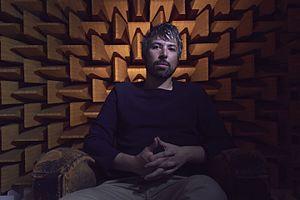
Gurwann Tran Van Gie sur le tournage d'EXPERIENCE INTEGRE
Gurwann Tran Van Gie est un artiste, comédien, hypnologue, scénariste et réalisateur français né le 5 juin 1978 à Longjumeau, Essonne.